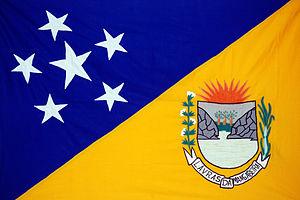
Lavras da Mangabeira est une municipalité de l'État du Ceará.